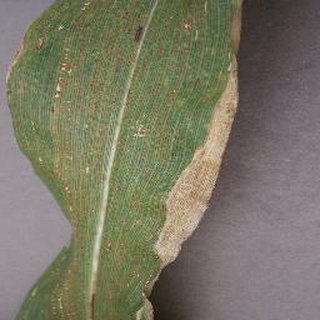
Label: corn_northern_leaf_blight